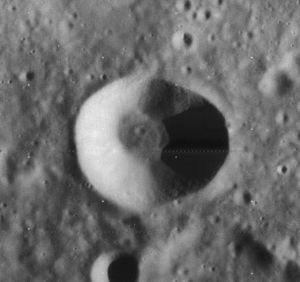
De Vico (månekrater)
De Vico er et nedslagskrater på Månen. Det befinder sig i den sydvestlige del af Månens forside og er opkaldt efter den italienske astronom Francesco De Vico.